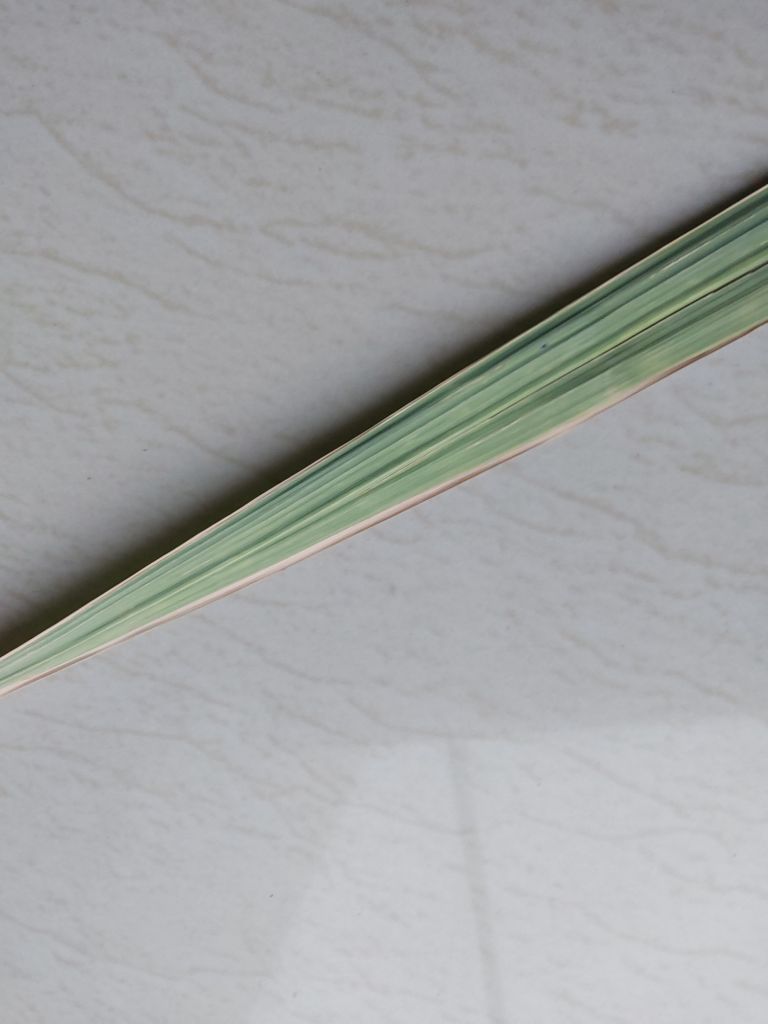
Label: BrownRust